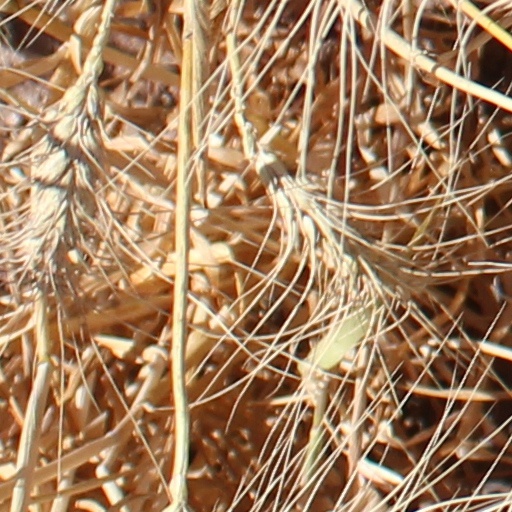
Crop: wheat